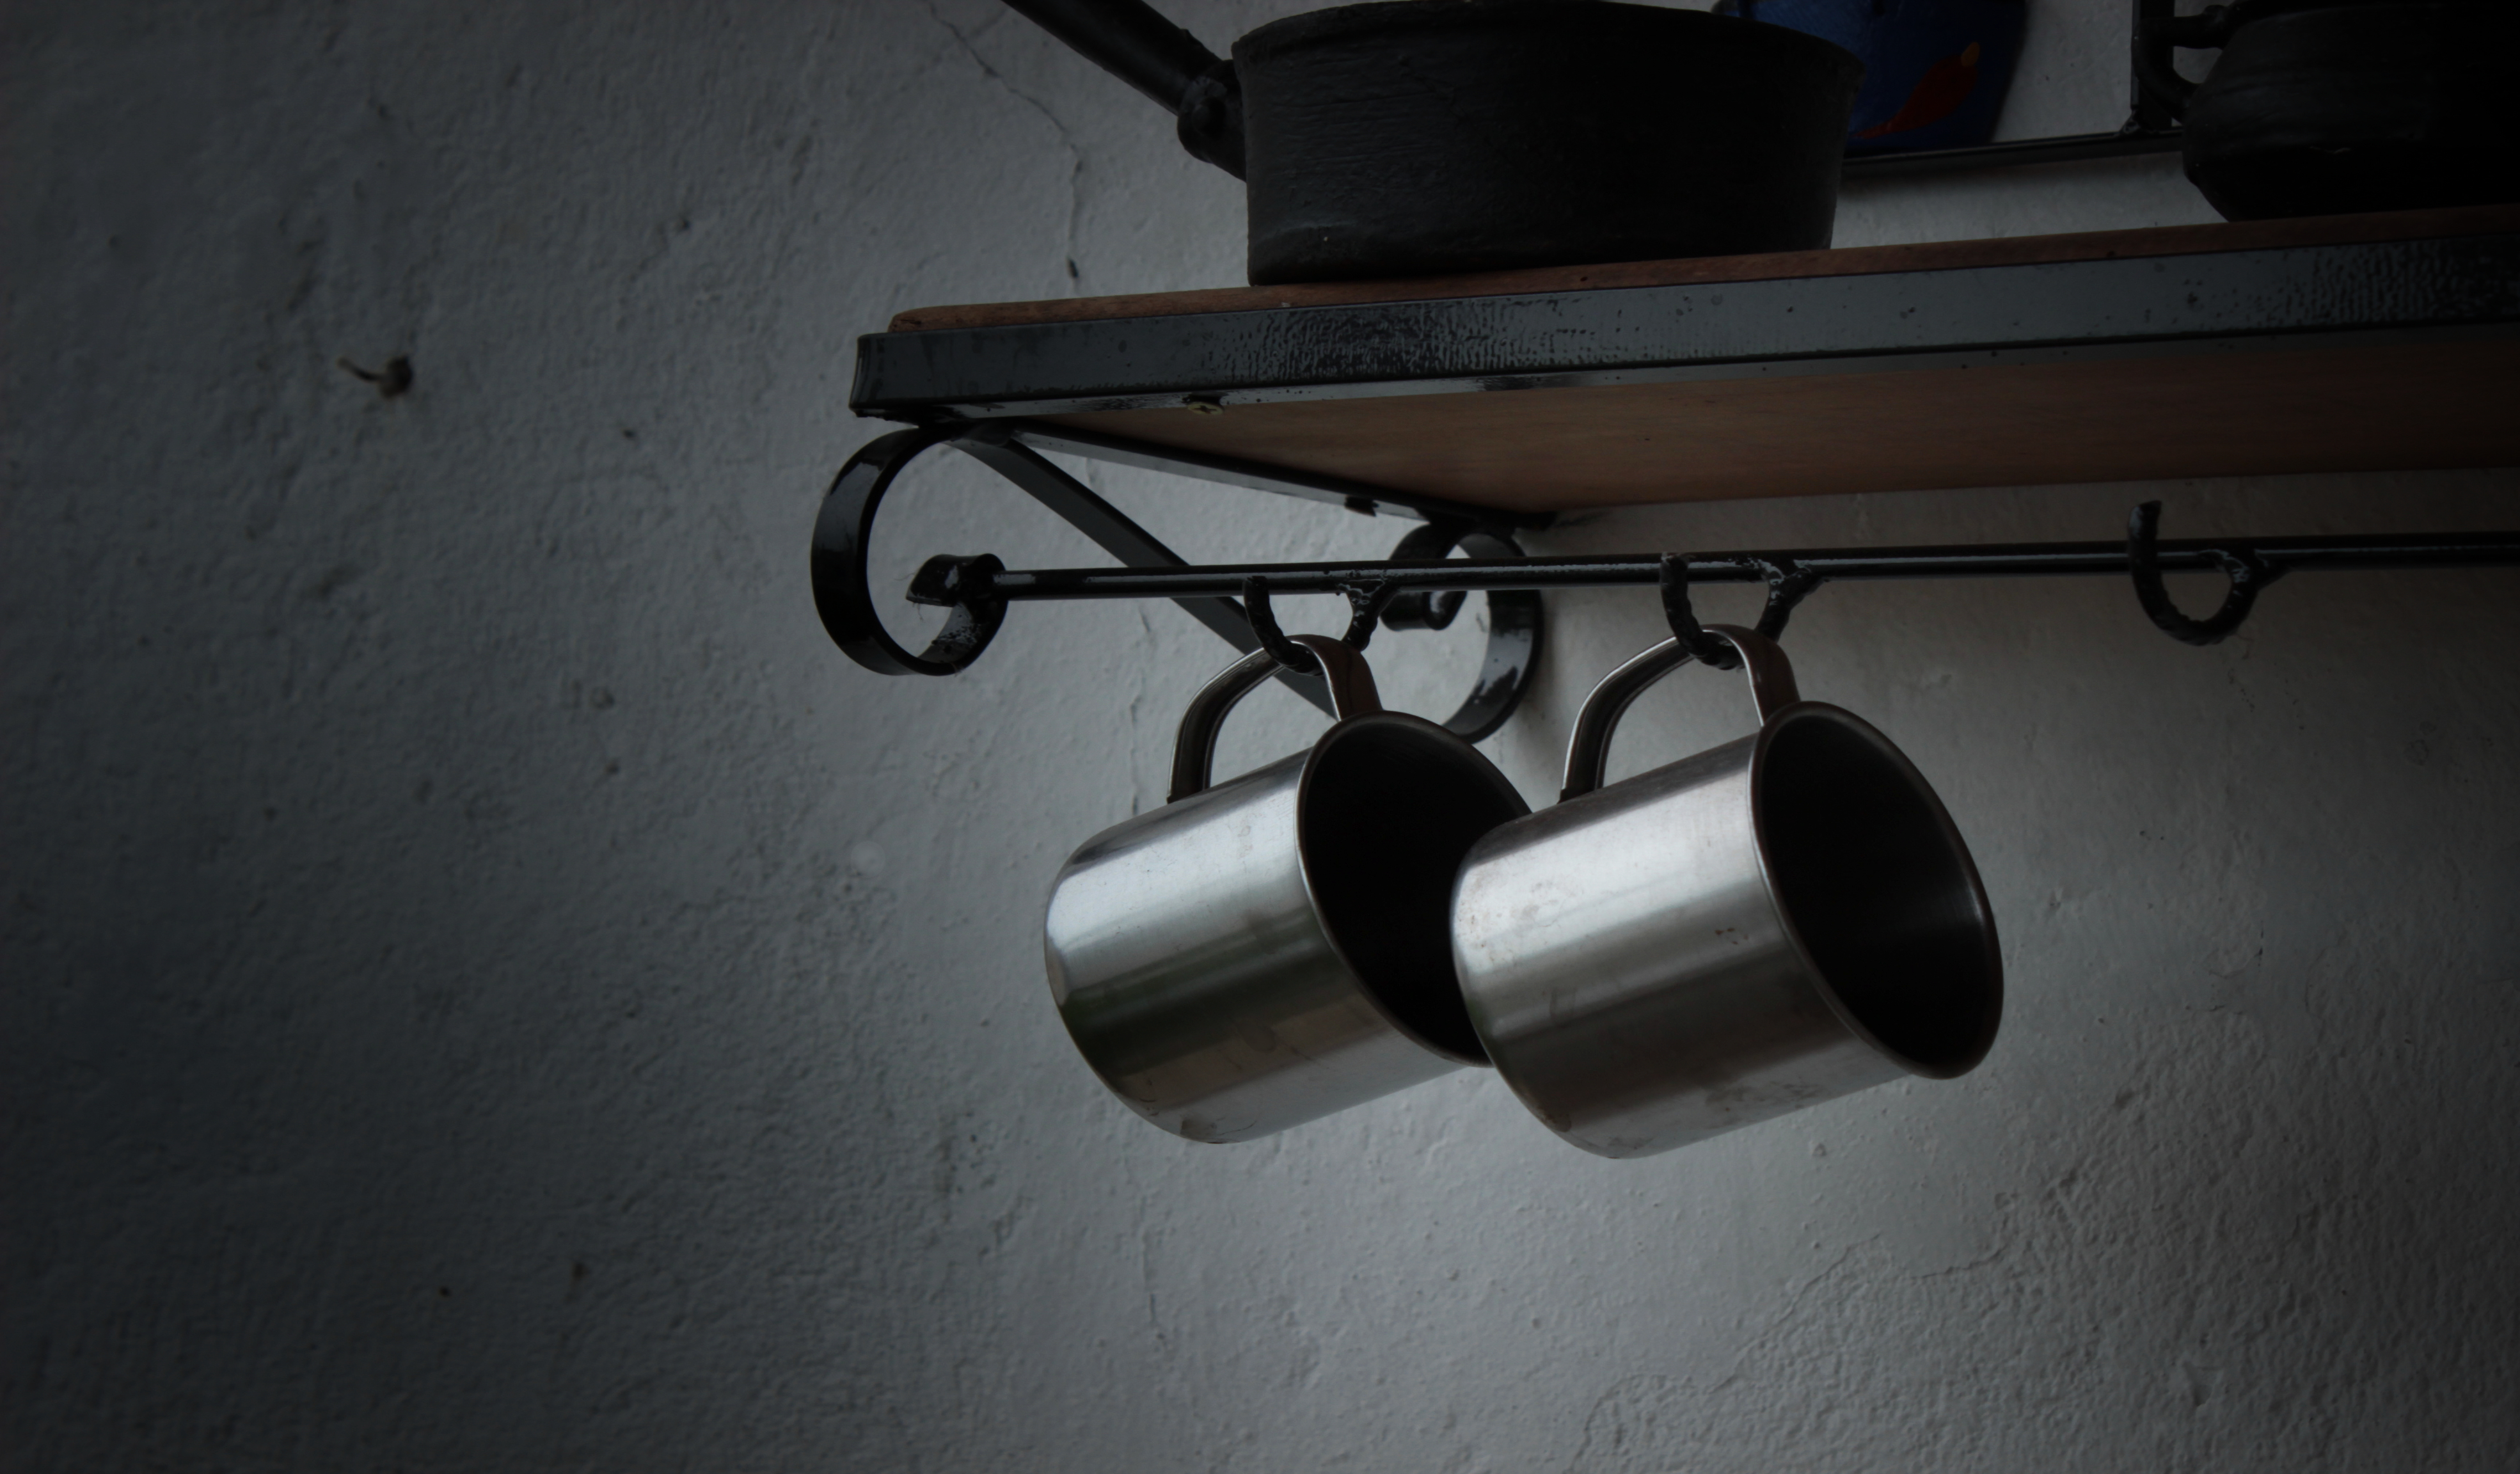
table, light, metal, lamp, black, furniture, room, lighting, light fixture, iron, branco, e, sombras, shape, preto, minasgerais, cult, belohorizonte, ao, inox, caneco, vasilha, sconce